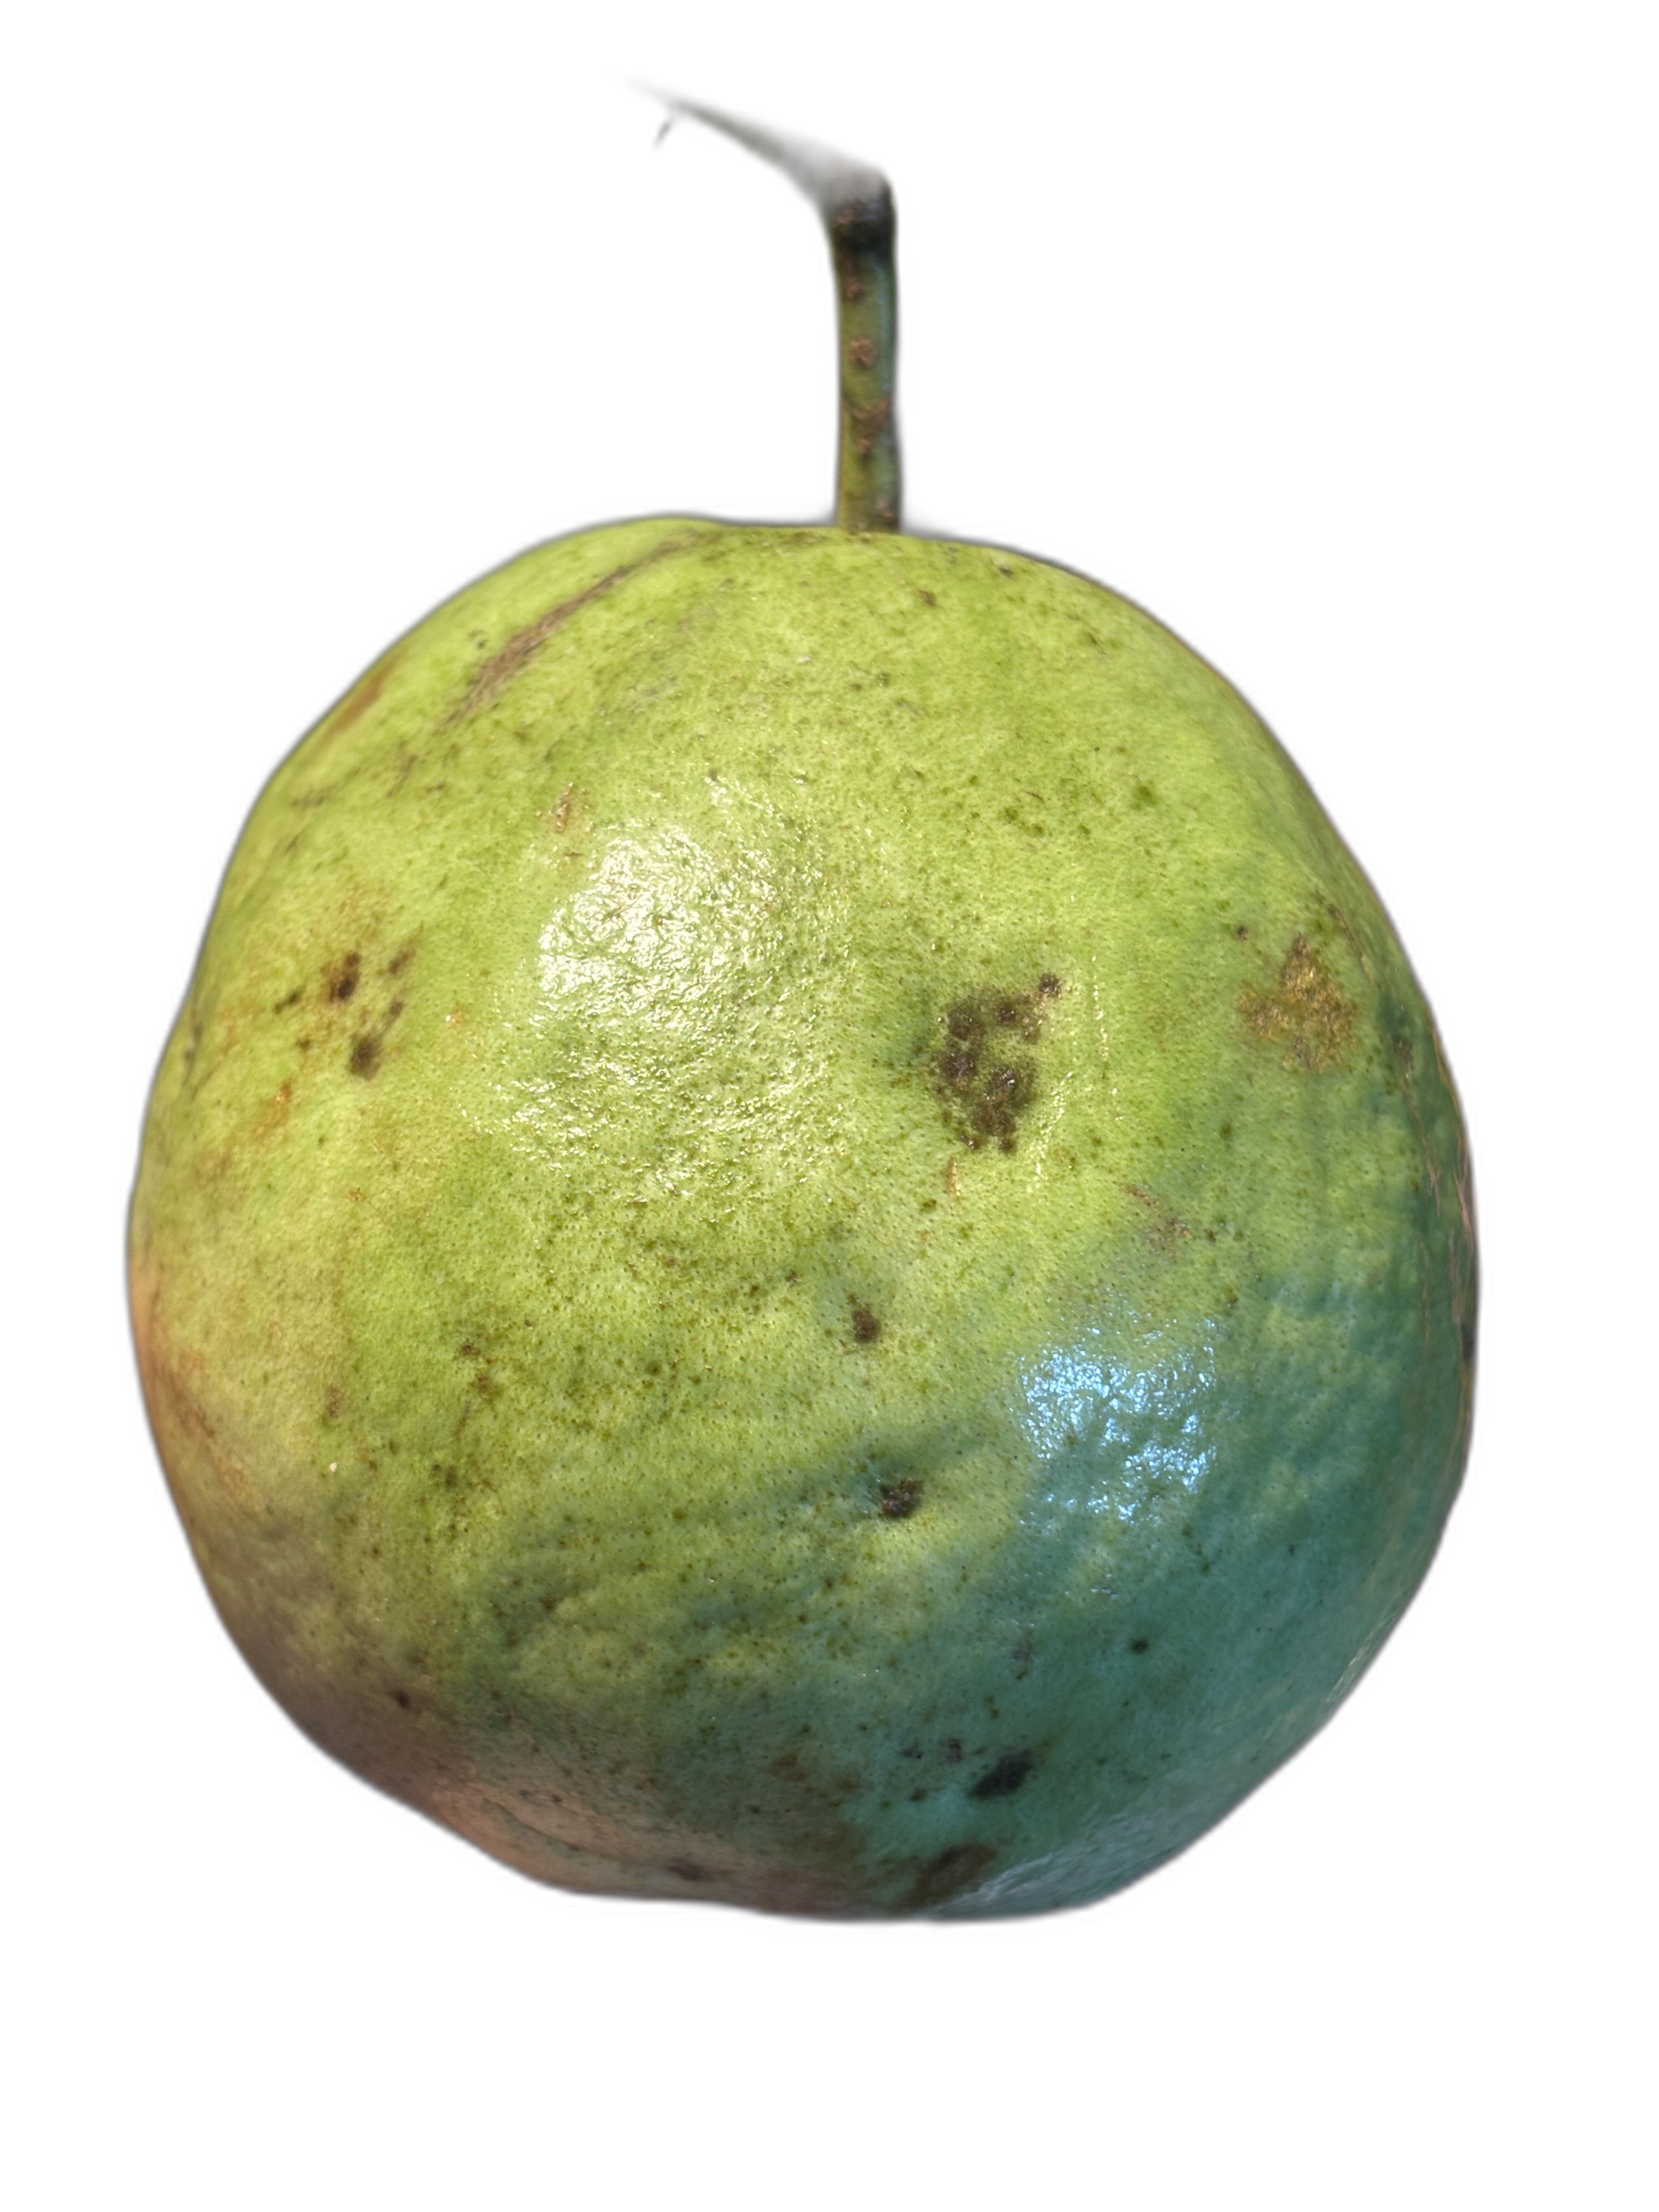
Plant part: fruit
Disease: Anthracnose